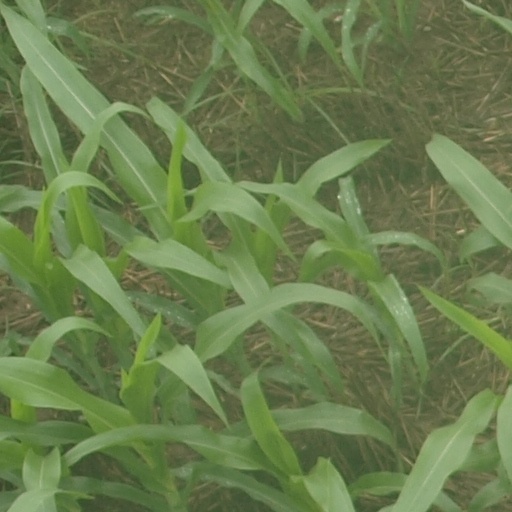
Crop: maize; corn